Eddie Aholelei

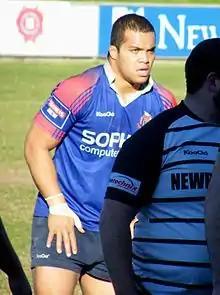
Aholelei playing for Manly Marlins. Currently, he is coaching at Somerset College.

Eddie Aholelei (born 3 December 1981) is a retired professional rugby union footballer. His regular playing position is prop.